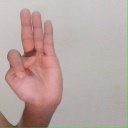
अक्षर: भ